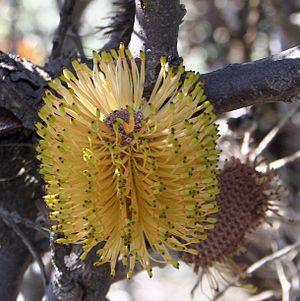
Banksia candolleana est une espèce de plante buissonnante du genre Banksia. On le trouve dans des plaines sableuses au nord de Gingin, en Australie-Occidentale.